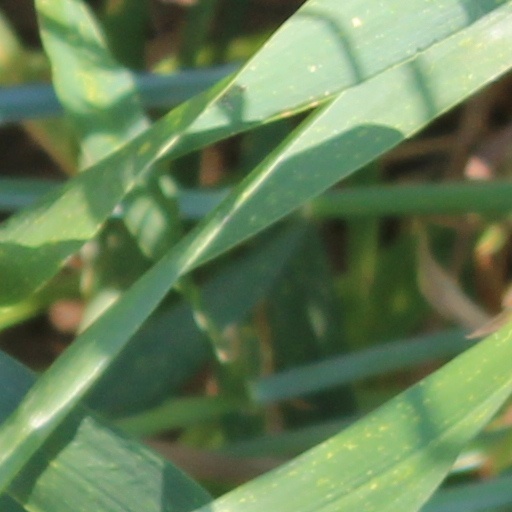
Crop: wheat